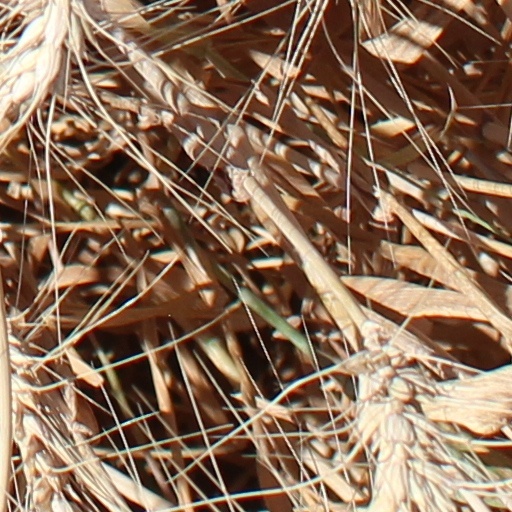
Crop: wheat